Academic dress of the University of Cambridge

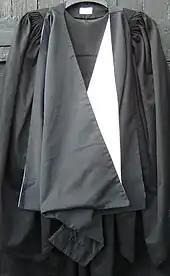
The Cambridge MA hood, which is worn, not as pictured, with the back flipped over to expose the white lining

The two most common graduate gowns in Cambridge are the BA gown and the MA gown. Unlike in most other universities, except Oxford and Trinity College Dublin, no Bachelor's degree save the BA is awarded (except the graduate vocational courses Bachelor of Education and Bachelor of Theology for Ministry). All undergraduates at Cambridge traditionally graduated with a BA degree after three years, although it is now common for many graduates in scientific subjects also to obtain a Master's degree, such as an MEng or MSci, after a further year of study and graduate to both degrees at once.